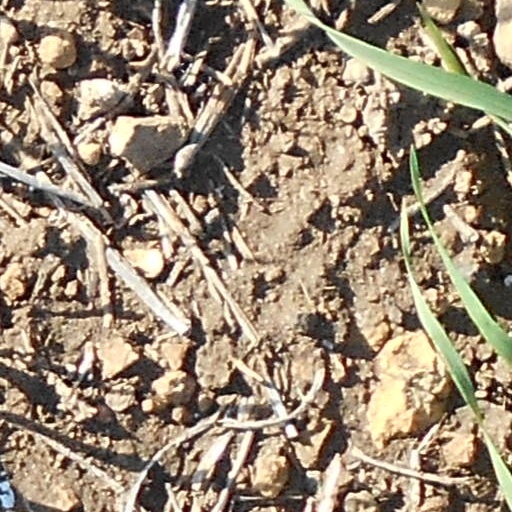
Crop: wheat